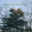
Label: pine_tree